Alexandru Bogdan-Pitești

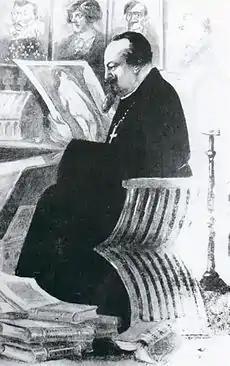
Caricature of Bogdan-Pitești looking over nudes, dressed in cassock (Nicolae Petrescu-Găină, 1913)

Several anecdotes concerning Bogdan-Pitești's morals and extravagant lifestyle were in circulation from his lifetime. In 1912, Macedonski published an autobiographical Christmas story. It tells how, inspired by Macedonski's desire to feed his family a traditional turkey feast, Bogdan-Pitești sent him the bird stuffed with 50 gold lei. As T. Vianu writes, such "attitudes of a grand feudal lord" made Bogdan-Pitești into an "indisputably picturesque" person. The account was partly confirmed by Constantin Beldie, who also noted that, during those years, Alexandru Macedonski was "starving" and had to provide for "a house full of children". Zambaccian however cites a contrasting story once told by actor Ion Iancovescu. It suggests that, during the wartime famine, Macedonski asked Bogdan-Pitești to pay him 1 million lei for one of the few surviving copies of "Bronzes"; Bogdan-Pitești bluntly offered him 5 lei—Macedonski gave in, commenting that "he is capable of changing his mind, that con artist!" Bogdan-Pitești's mood swings were also discussed by memoirist Radu D. Rosetti. He writes that the boyar scarcely minded when his fortune was being siphoned away by some members of his retinue, but that he publicly humiliated Galaction, and even Domnica, over random expenses.